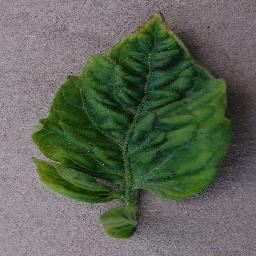
Label: Tomato___Tomato_Yellow_Leaf_Curl_Virus